Caroline Proust

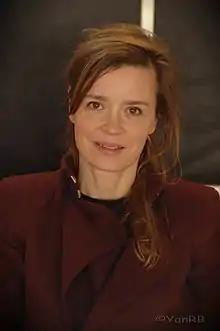
Proust in 2016

Caroline Proust (born 18 November 1967) is a French classically trained actress best known to international audiences for her role as Captain Laure Berthaud in the French TV series "Spiral". She has also appeared in the Netflix TV series Notre Dame and also appeared in "The Tunnel" as well as theatre work including the Tracy Letts play "August: Osage County" and "Game of Love and Chance".